List of Cisco products

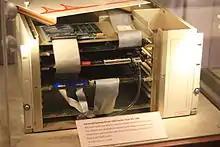
Cisco's first router, the Advanced Gateway Server (AGS) router (1986)

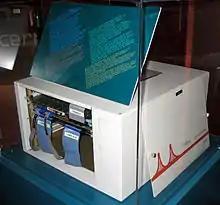
A Cisco ASM/2-32EM router deployed at CERN in 1987

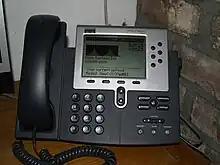
A Cisco 7960G Unified IP phone

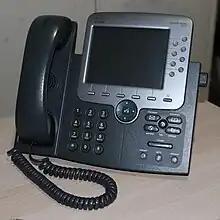
A Cisco 7975 Unified IP Phone

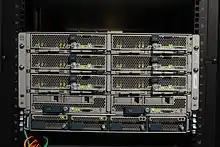
Cisco UCS blade servers

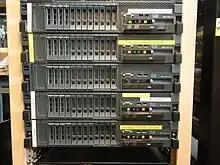
Now-discontinued Media Convergence Servers used to support Cisco Unified Communications systems. They are rebranded IBM System x servers.

Cisco became a major provider of Voice over IP to enterprises, and is now moving into the home user market through its acquisitions of Scientific Atlanta and Linksys. Scientific Atlanta provides VoIP equipment to cable service providers such as Time Warner, Cablevision, Rogers Communications, UPC and others; Linksys has partnered with companies such as Skype, Microsoft and Yahoo! to integrate consumer VoIP services with wireless and cordless phones.